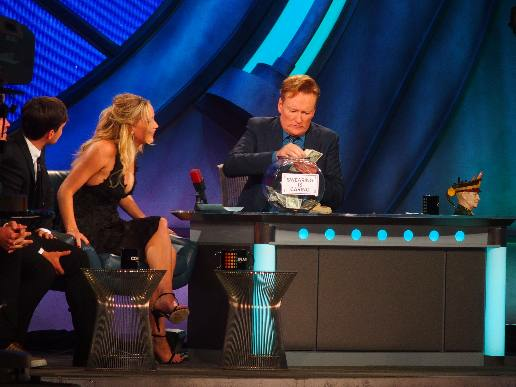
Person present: Yes